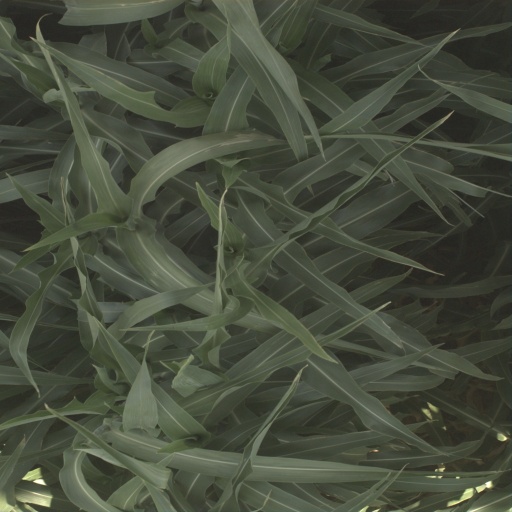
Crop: sorghum